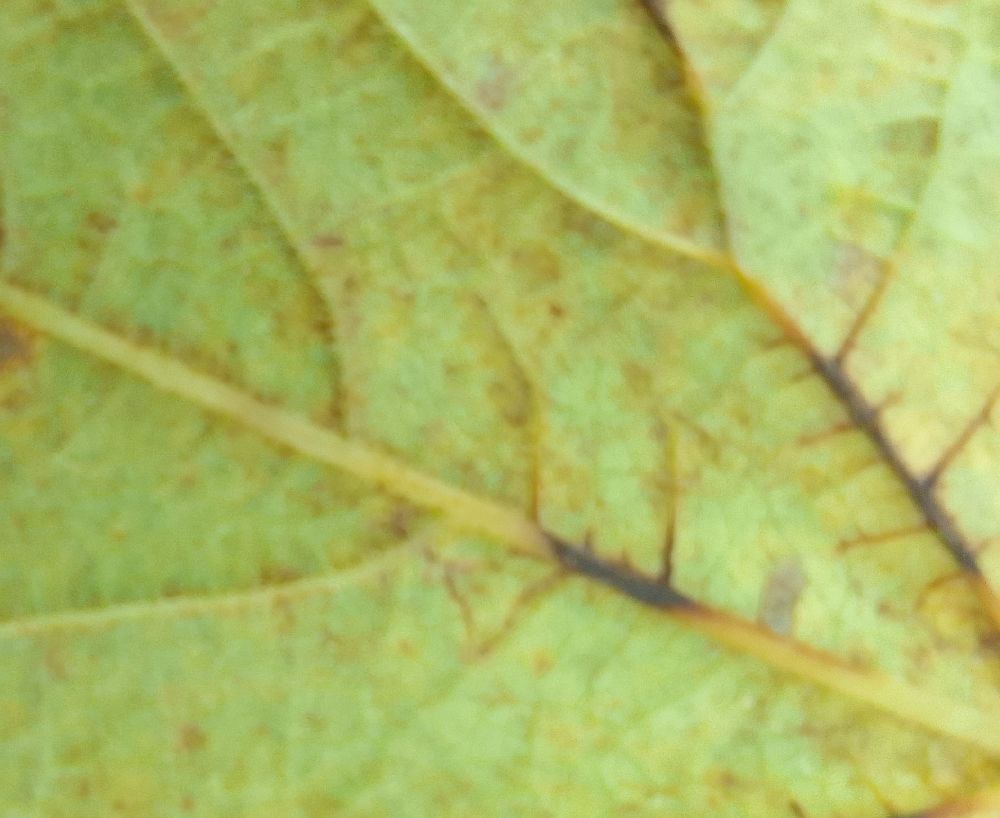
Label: anthracnose